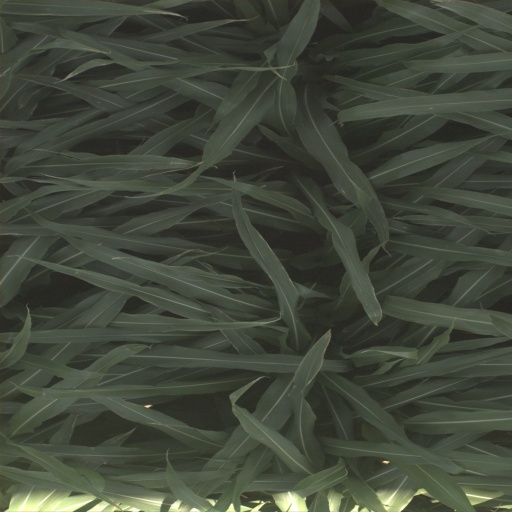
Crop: sorghum